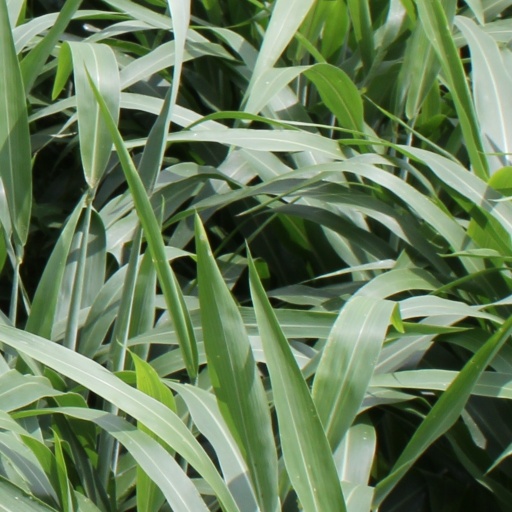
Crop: sorghum